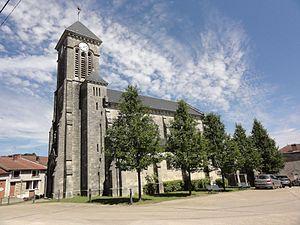
Juvigny-en-Perthois (Meuse) église
Juvigny-en-Perthois est une commune française située dans le département de la Meuse, en région Grand Est.